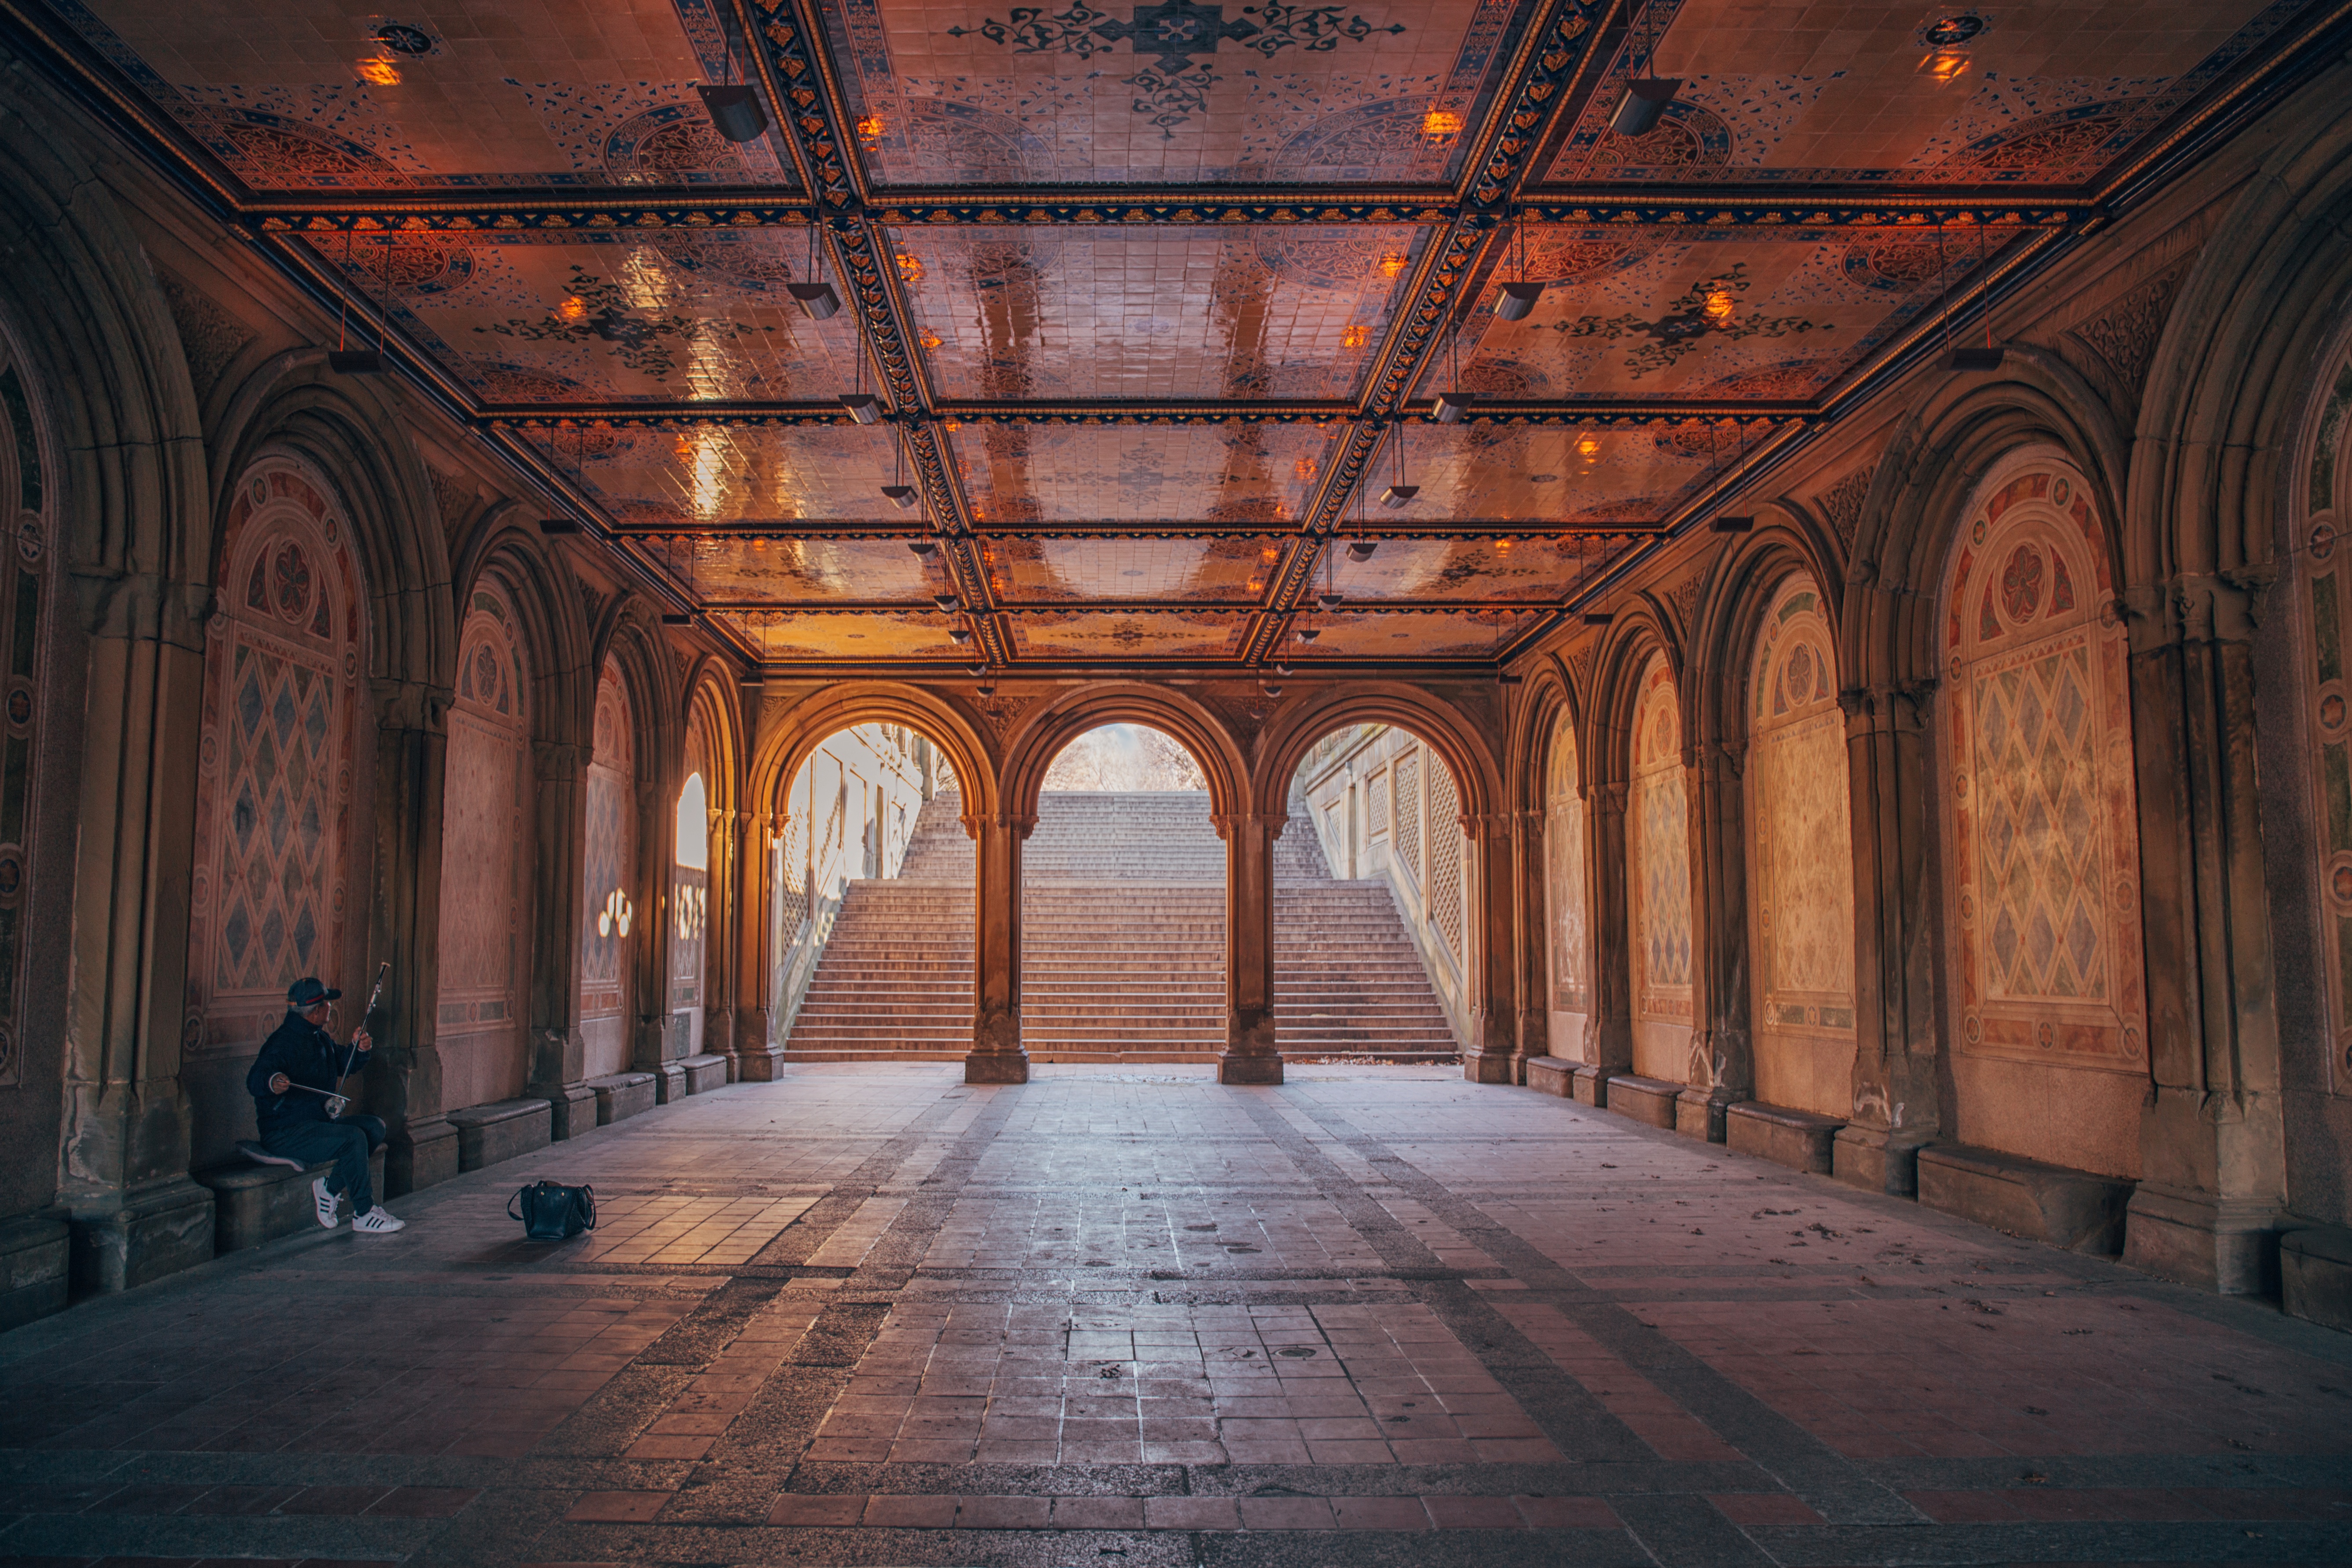
architecture, building, arch, church, cathedral, place of worship, temple, monastery, symmetry, arcade, abbey, ancient history